Grande Sonate 'Les Quatre Âges'

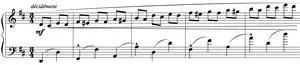
The sonata begins with the optimistic "20 Ans", played very quickly and lively.

The sonata opens with "20 Ans", a quickly played piece based in D major but also with many passages in the relative minor key of B minor. The young man's 'clumsiness' is marked for example by sudden 'wrong chords' – one in B major is marked 'ridente' (Italian: laughing). The key, tempo and ternary form of this movement are similar to Frédéric Chopin's Scherzo No. 1, Op. 20. The sonata thus marks itself from the start as different from any previous sonatas, by beginning effectively with a scherzo. The movement, opening in D major, later changes into B minor after a slow, melodic section in B major, and ends with a B major flourish.